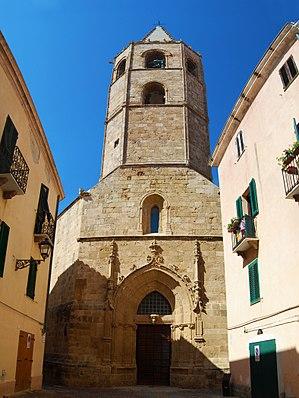
Alghero est une ville italienne d'environ 44 000 habitants, située dans la province de Sassari en Sardaigne, sur la côte nord-occidentale.